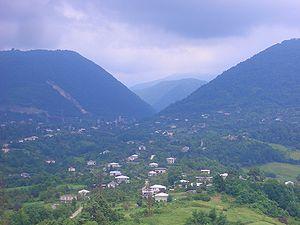
La municipalité de Soukhoumi est un district de l'Abkhazie, république sécessionniste de la Géorgie depuis 1992 et dont l'indépendance est contestée.
Le massacre de Kamani se déroula le 9 juillet 1993 durant le conflit abkhazo-géorgien. Il fut perpétré contre les habitants géorgiens de Kamani, principalement par les milices armées des séparatistes abkhazes et leurs alliés de Russie et de la Confédération des Peuples des Montagnes du Nord-Caucase. Cet acte devint une partie de la campagne sanglante des sécessionnistes, connu sous le nom de nettoyage ethnique des Géorgiens en Abkhazie.